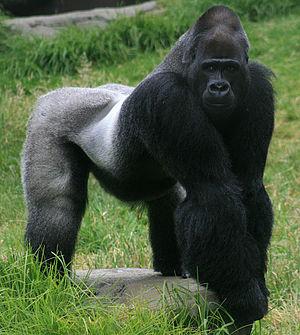
Voici une liste de diverses espèces animales classées par le nombre de neurones constituant l'ensemble de leur système nerveux. Ces chiffres sont des estimations calculées en multipliant la densité des neurones chez un animal particulier par le volume moyen du cerveau de l'animal. Le ver nématode Caenorhabditis elegans est la seule espèce citée pour laquelle le nombre de neurones a pu être compté.